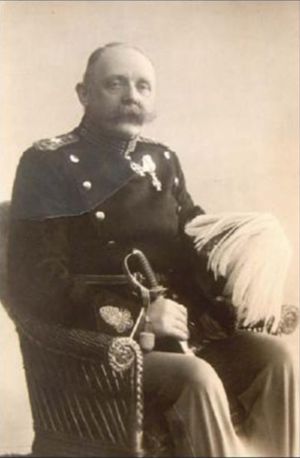
L.C.F. Lütken
L.C.F. Lütken i 1918
Louis Carl Frederik Lütken var en dansk officer, bror til Cecilie Lütken og far til Sigrid Lütken.